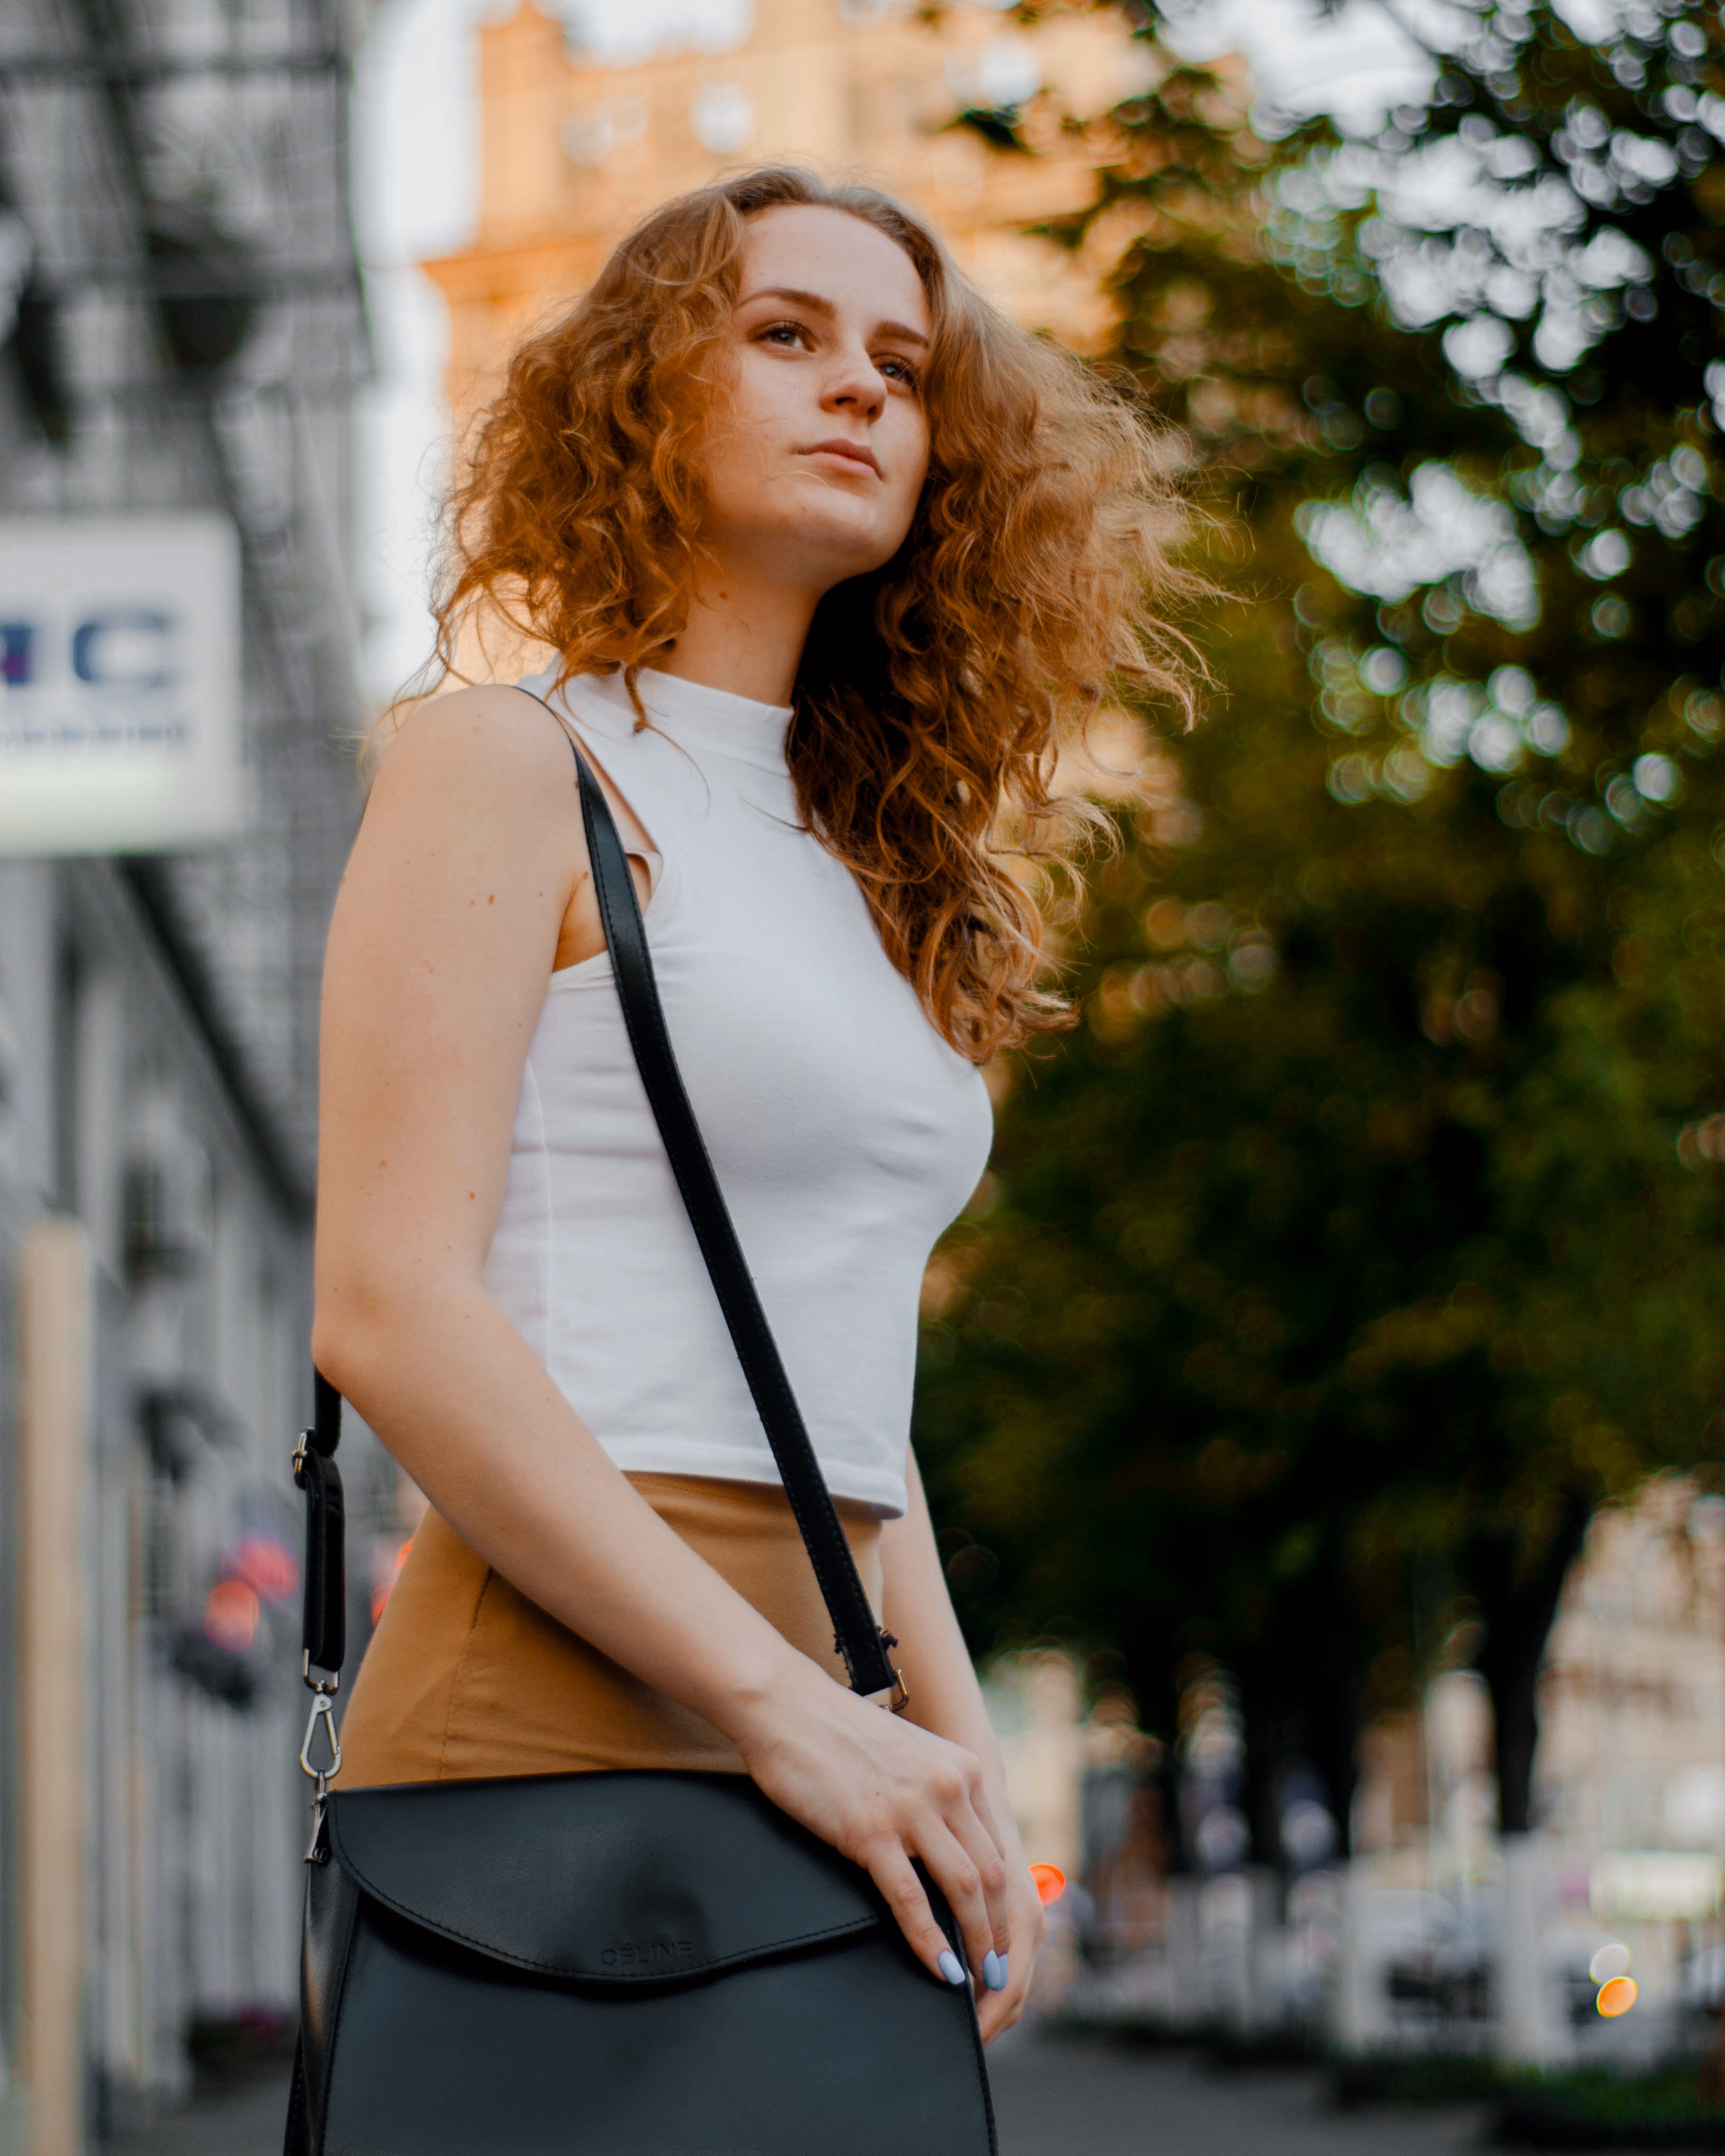
beauty, street fashion, fashion, shoulder, long hair, photography, brown hair, street, model, photo shoot, style, jeans